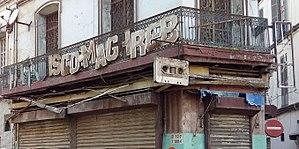
Oran et « la Joyeuse », est la deuxième plus grande ville d’Algérie et une des plus importantes villes du Maghreb. C'est une ville portuaire de la mer Méditerranée, située dans le nord-ouest de l'Algérie, à 432 km de la capitale Alger, et le chef-lieu de la wilaya du même nom, en bordure du golfe d'Oran.